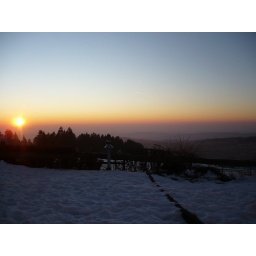
Sonnenuntergang im Vogelsberg - Sunset in the bird mountain